Inherit the Wind (1960 film)

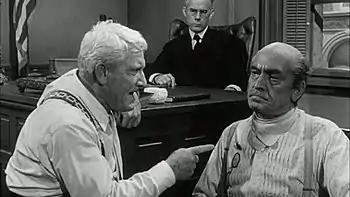
Harry Morgan as the judge, Spencer Tracy as Drummond and Fredric March as Brady

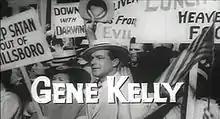
Gene Kelly as Hornbeck

Thomas M. Pryor of "Variety" described it as "a rousing and fascinating motion picture ... roles of Tracy and March equal Clarence Darrow and William Jennings Bryan who collided on evolution ... a good measure of the film's surface bite is contributed by Gene Kelly as a cynical Baltimore reporter (patterned after Henry L. Mencken) whose paper comes to the aid of the younger teacher played by Dick York. Kelly demonstrates again that even without dancing shoes he knows his way on the screen." Bosley Crowther of "The New York Times" praised the performances of Tracy and March, and further praised Kramer for displaying "not only a graphic fleshing of his theme but he also has got one of the most brilliant and engrossing displays of acting ever witnessed on the screen." "Harrison's Reports" praised the cast as "superb", but cautioned that "it will be difficult to sell the average movie-goer unless the limited romantic sequences are exaggerated. It is principally a wordy, philosophical courtroom drama, splendidly produced. Direction is top-notch; photography, excellent..."